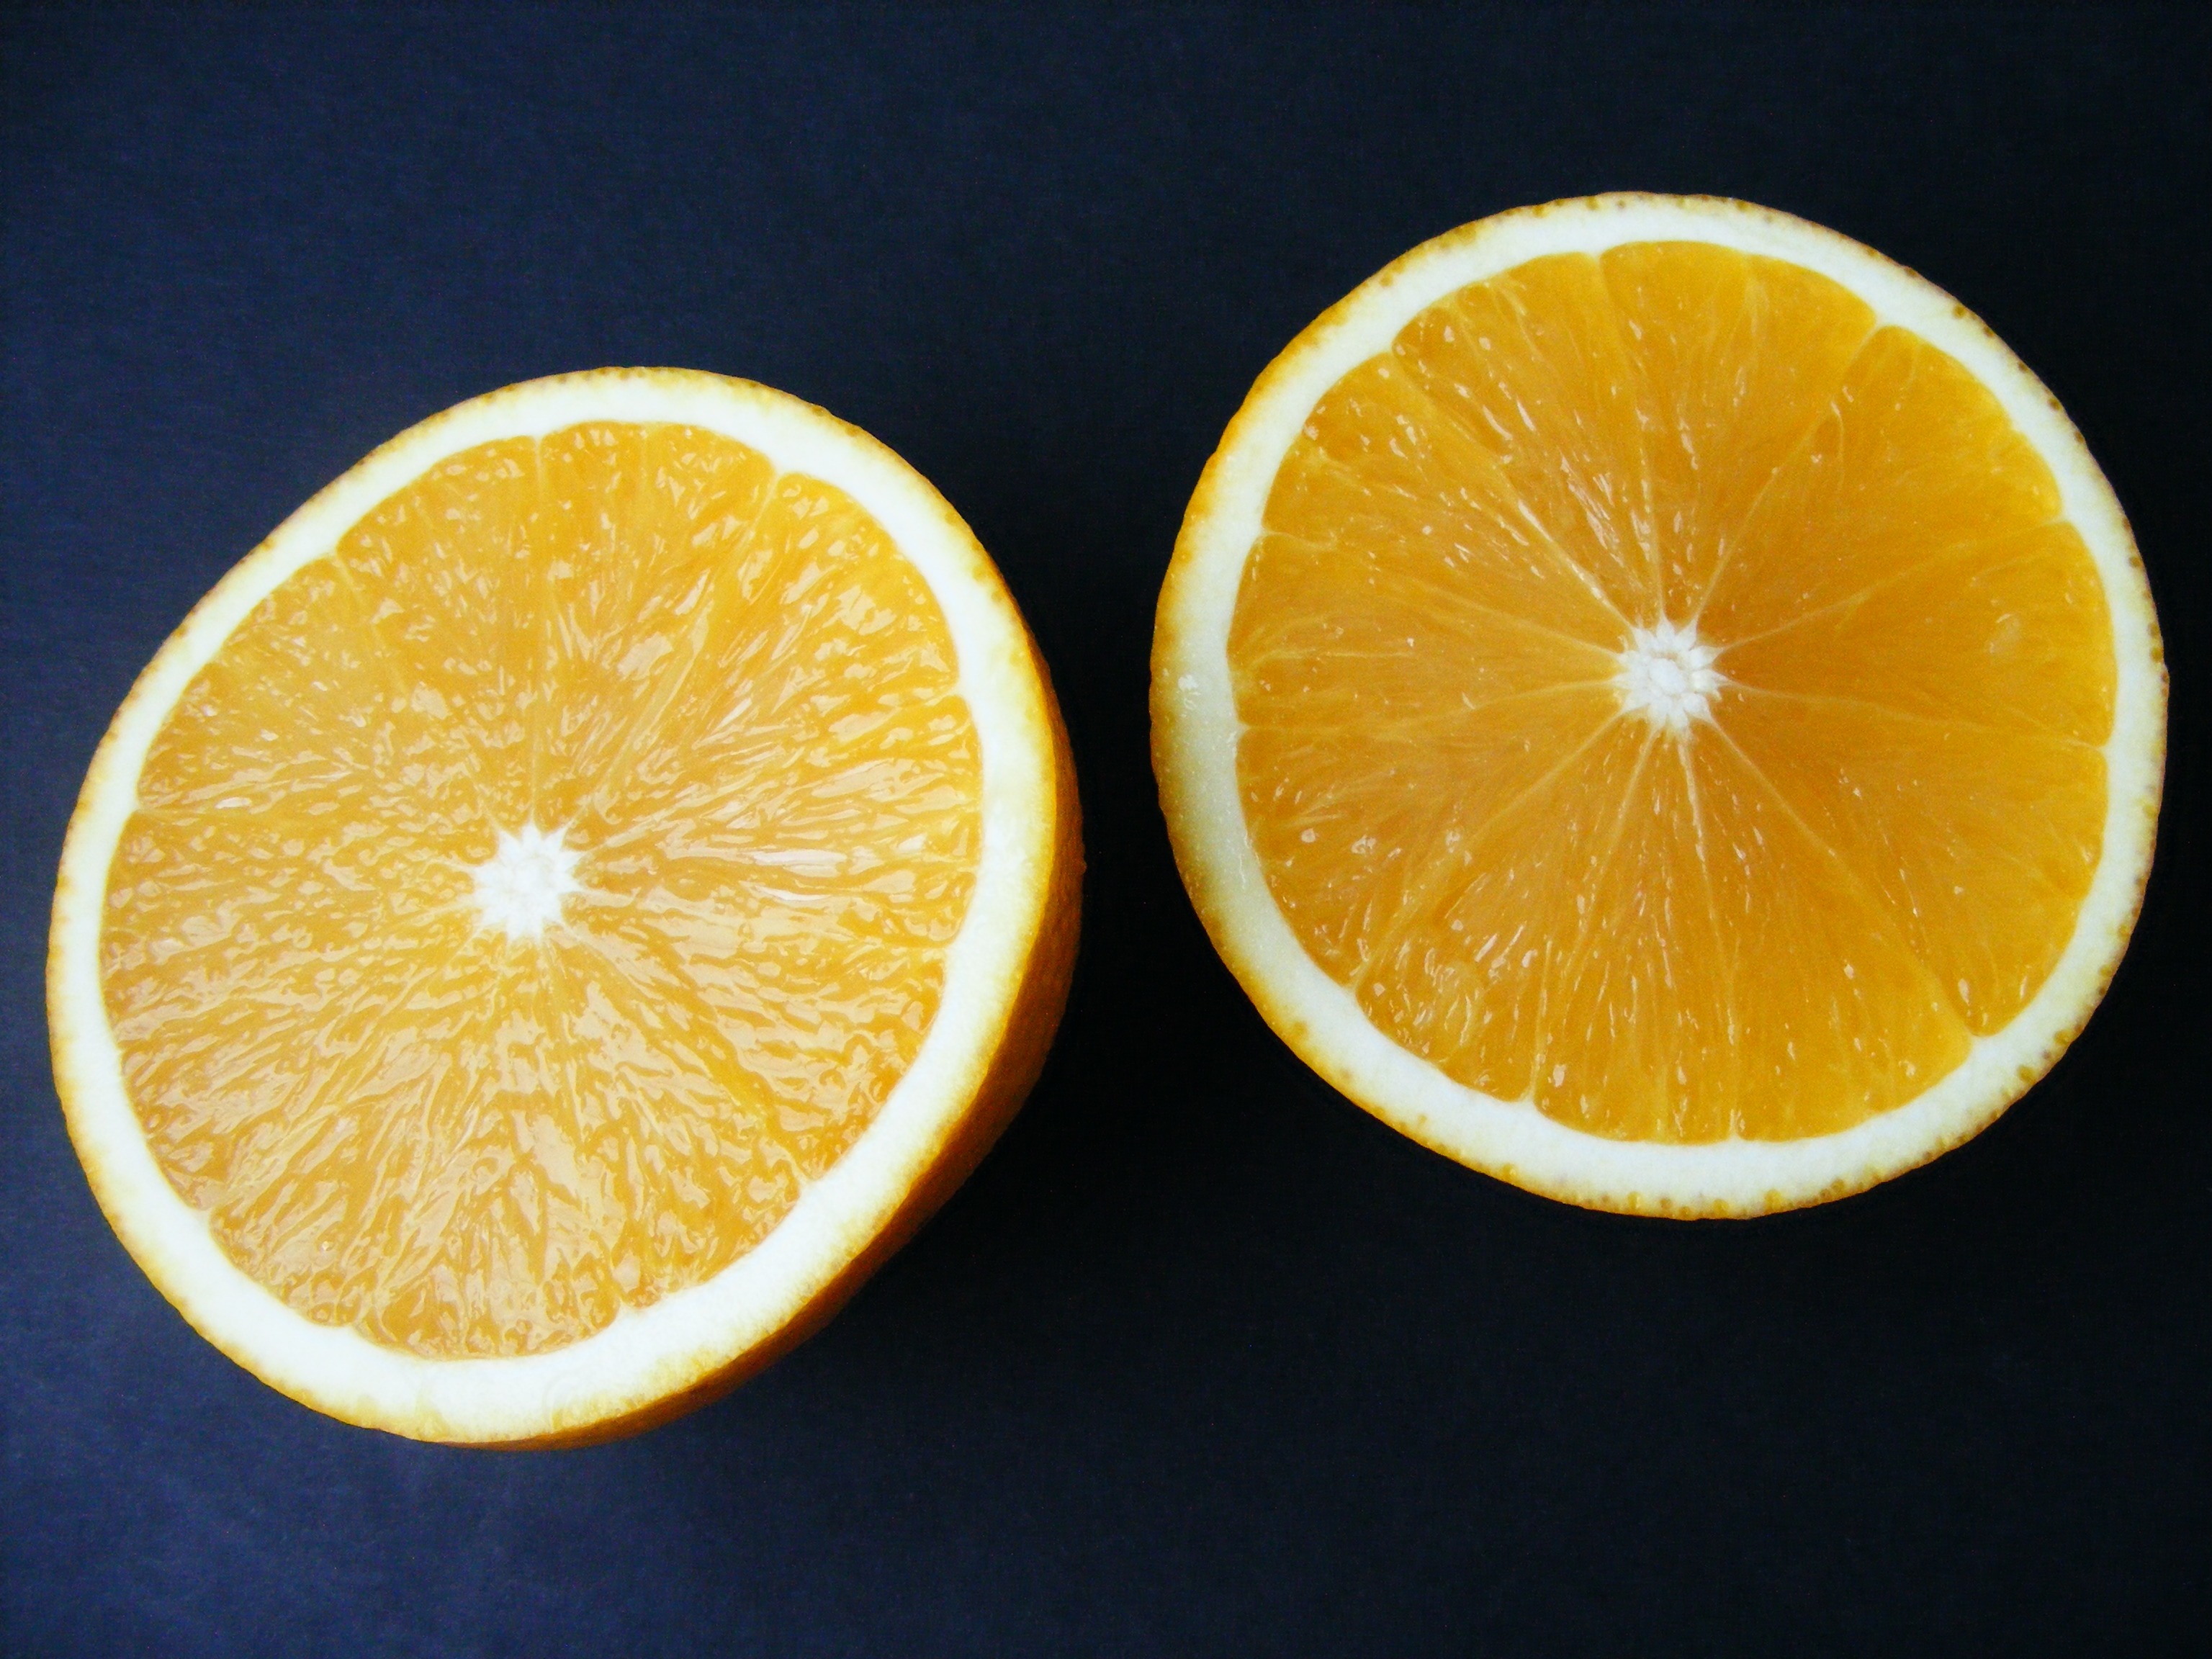
nature, plant, fruit, orange, food, produce, drink, lemon, cut, juice, vegetables, fruits, citrus, ornage, flowering plant, land plant, sweet lemon, tangelo, lemon lime